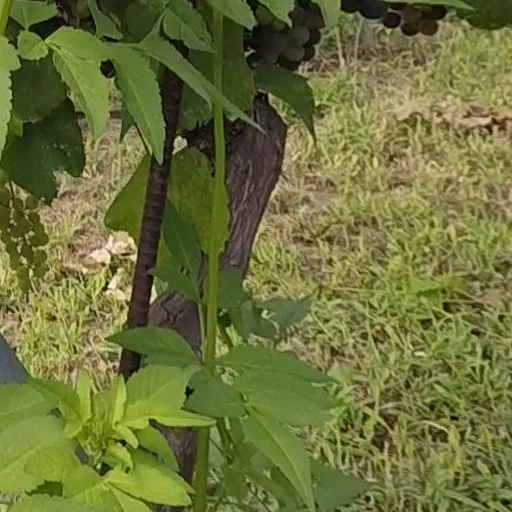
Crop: grape